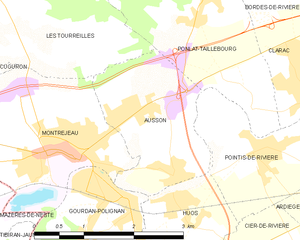
Ausson, également est une commune française située dans le département de la Haute-Garonne en région Occitanie.